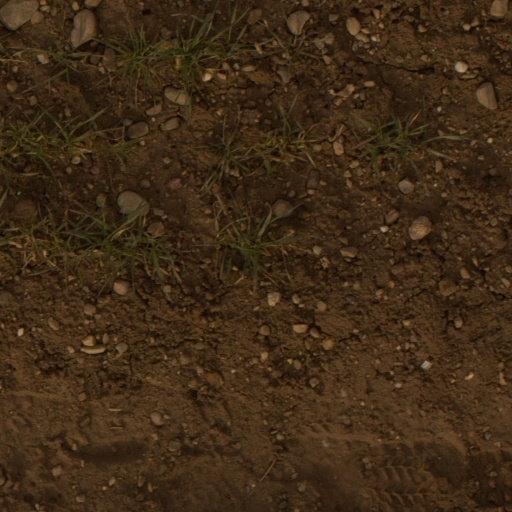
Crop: wheat